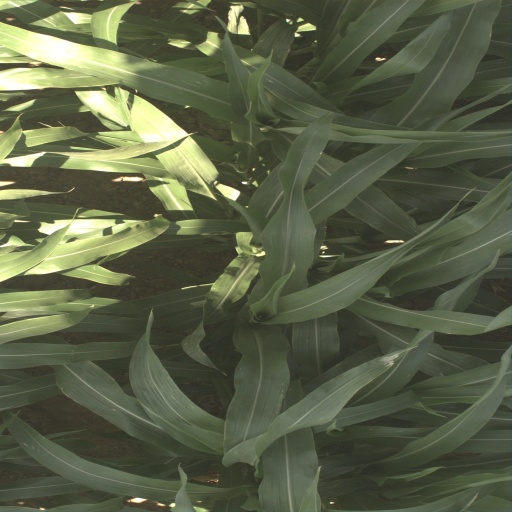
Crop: sorghum